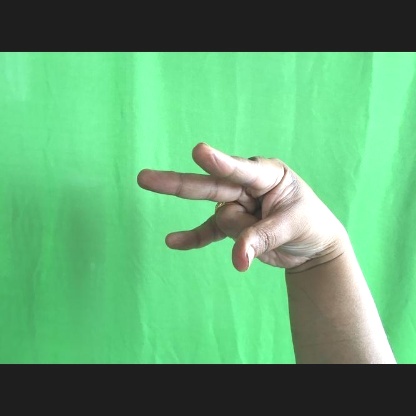
Mudra: Kangulam